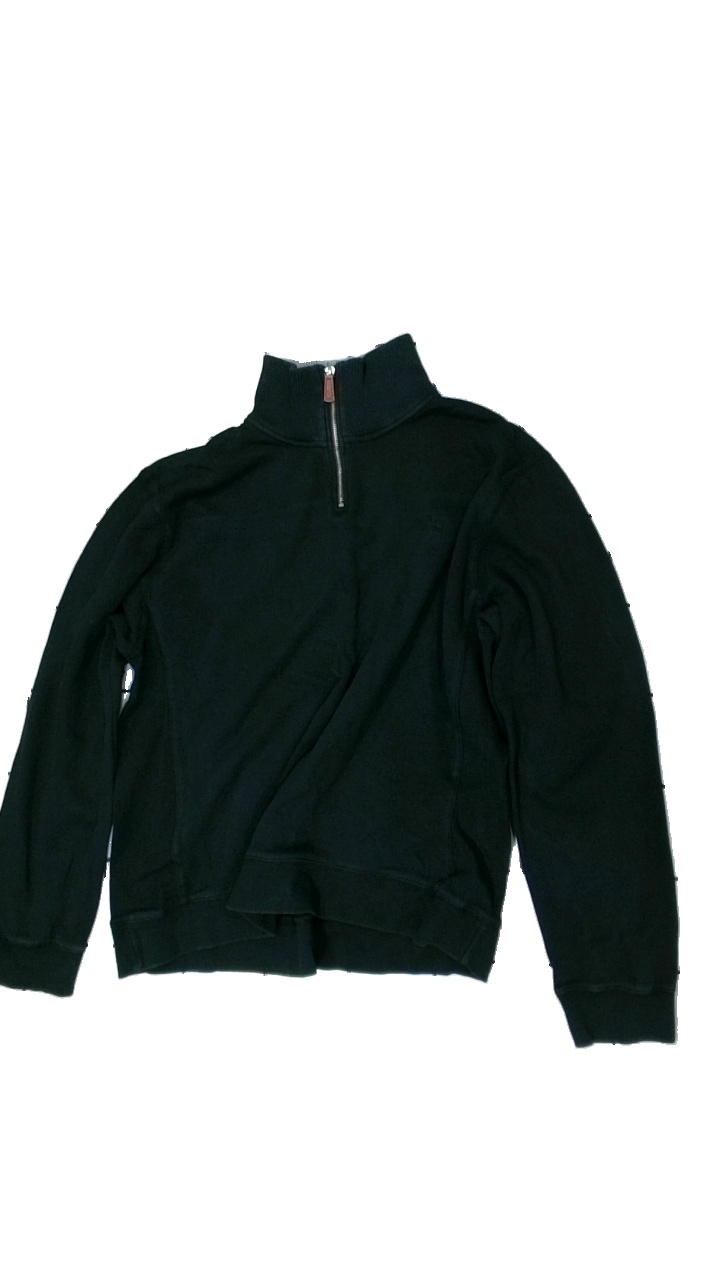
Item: Sweater (Men)
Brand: Etirel
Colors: Black, Grey
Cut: Regular, Turtle neck
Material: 100% cotton
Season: All
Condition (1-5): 3
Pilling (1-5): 3
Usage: Reuse
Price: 50-100